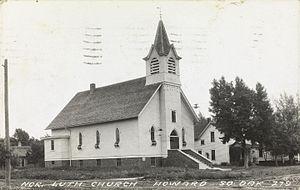
La ville de Howard est le siège du comté de Miner, dans l’État du Dakota du Sud, aux États-Unis. Selon le recensement de 2010, sa population s’élève à 858 habitants. La municipalité s'étend sur une superficie de 0,95 milles carrés.